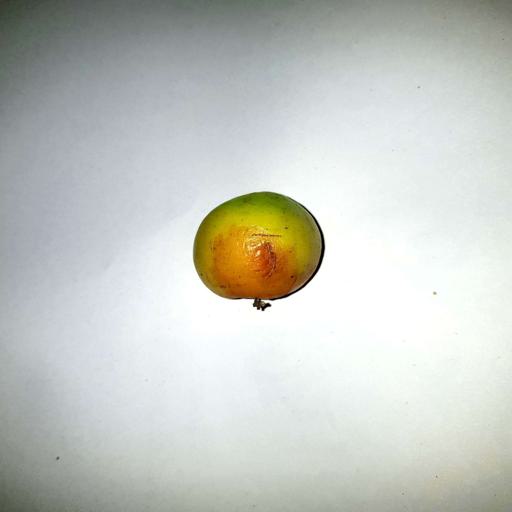
Label: bruised